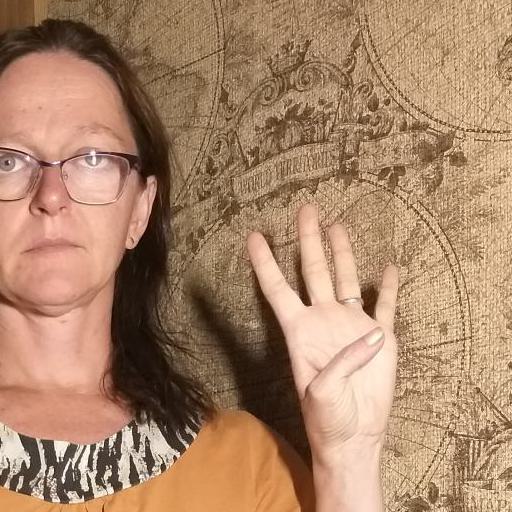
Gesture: four